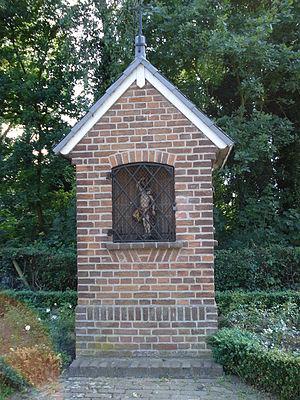
Herpen est un village néerlandais de la commune d'Oss du nord-est de la province du Brabant-Septentrional. Herpen compte 2552 habitants en 2005.